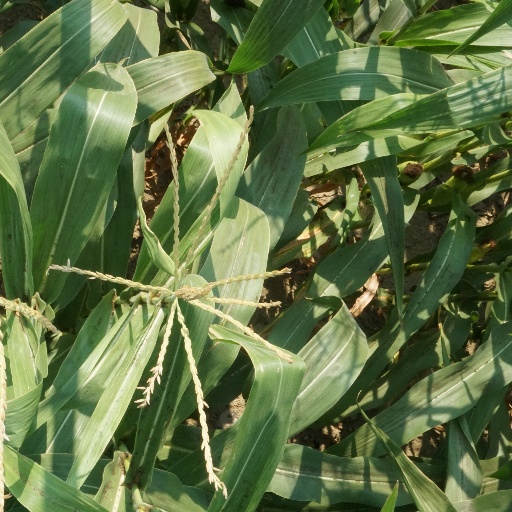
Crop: maize; corn